Airbag

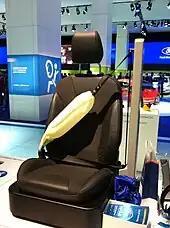
Ford seat belt airbag

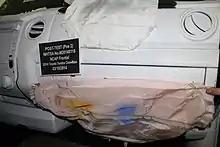
Deployed passenger knee airbag in a Toyota Tundra after a frontal collision test, the driver-side knee airbag was also deployed. Blue and yellow markings indicate the dummy's knees.

In 2009, Toyota developed the first production rear-seat center airbag designed to reduce the severity of secondary injuries to rear passengers in a side collision. This system deploys from the rear center seat first appearing in on the Crown Majesta. In late 2012, General Motors with supplier Takata introduced a front center airbag; it deploys from the driver's seat.